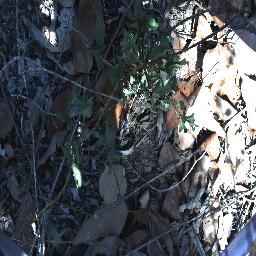
Label: snake_weed